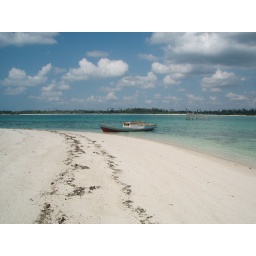
white sand beach and transparent waters in island off the coast of Belitung